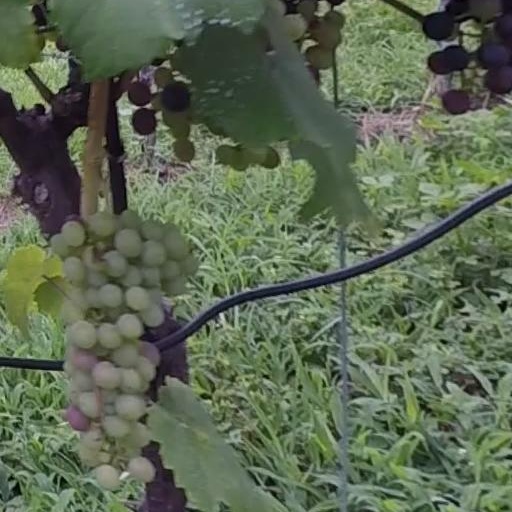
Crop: grape